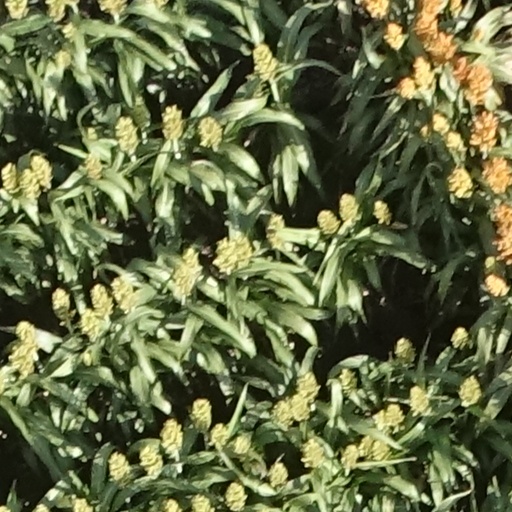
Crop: sorghum